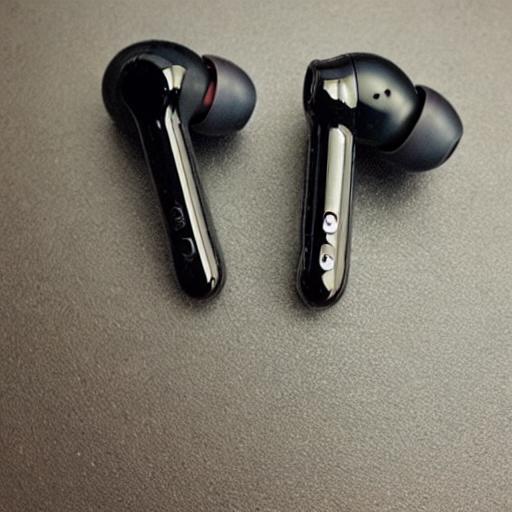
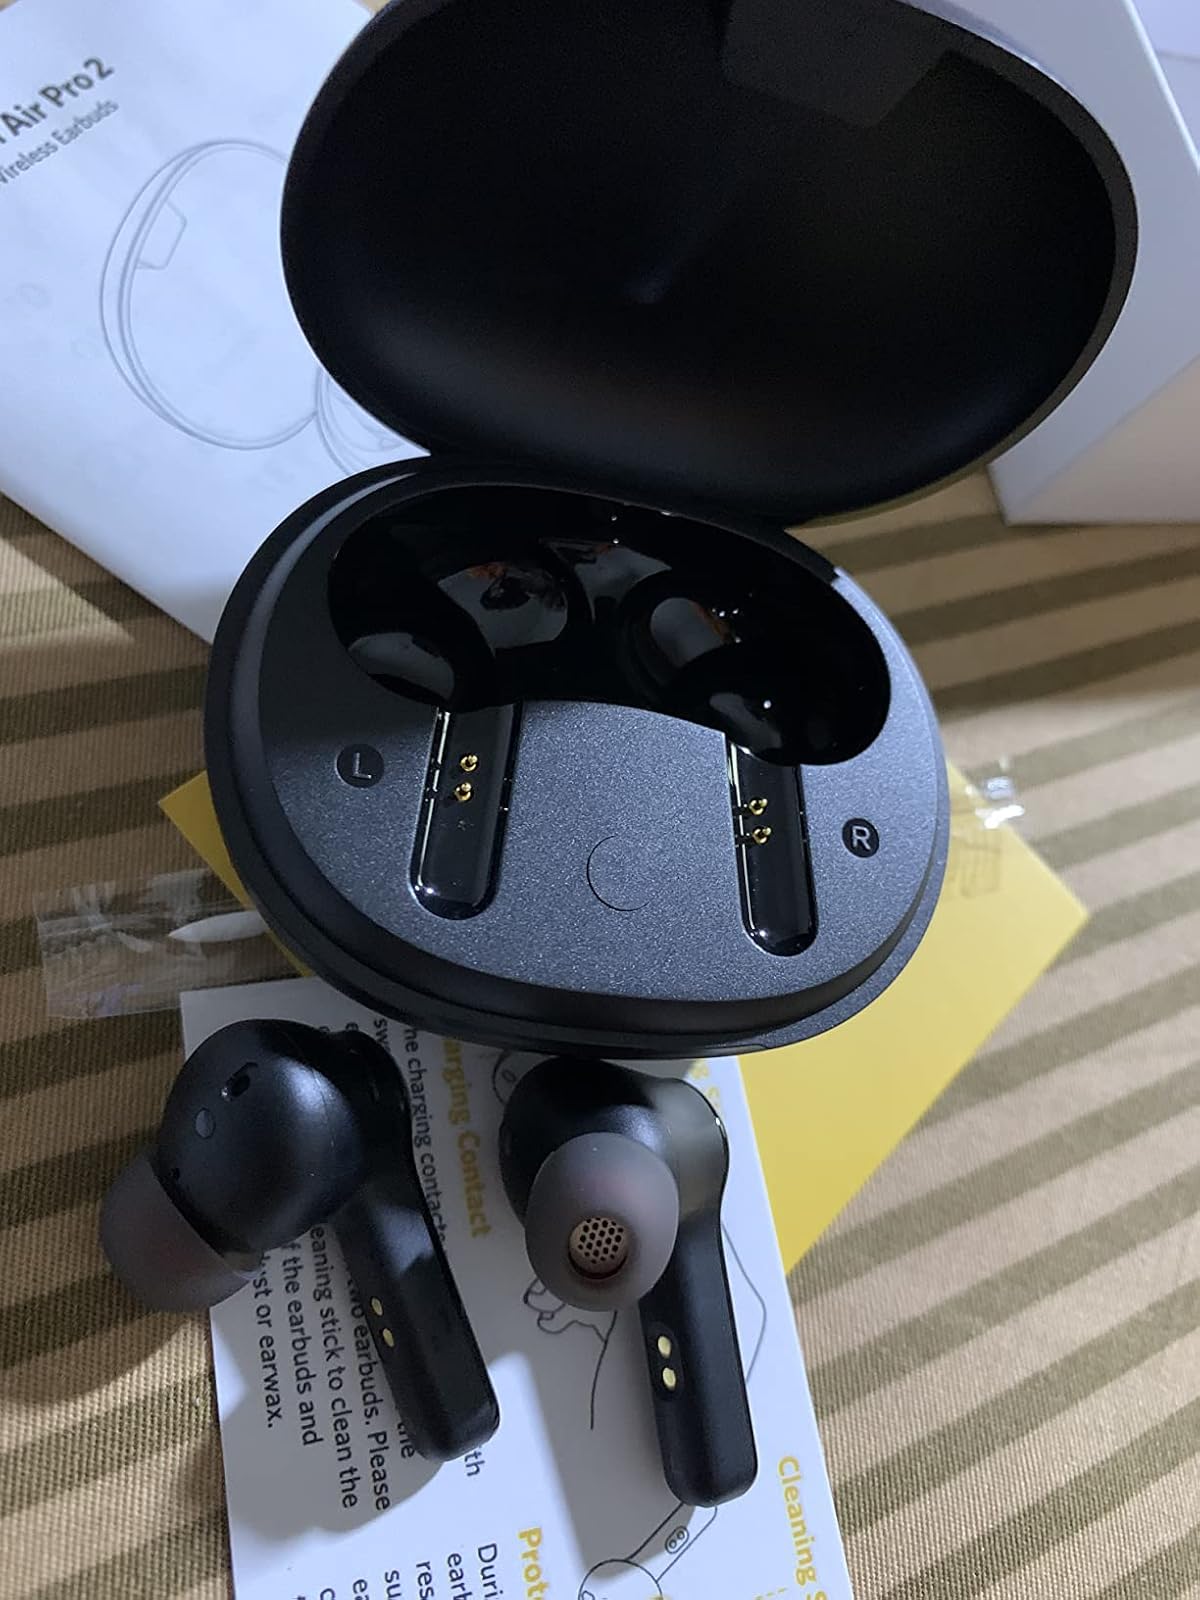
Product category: earbuds
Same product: no